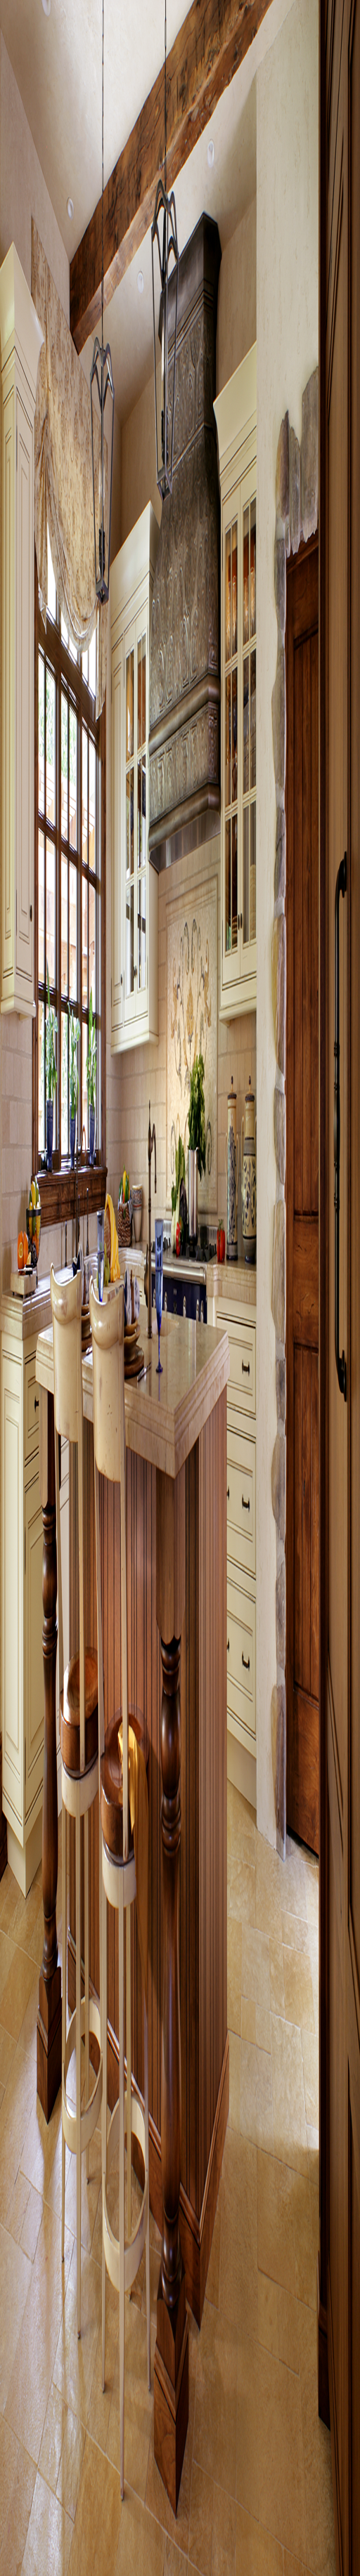
a peek inside latestinspired kitchen .